2001 Marlboro 500

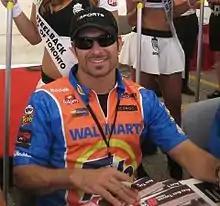
Alex Tagliani "(pictured in 2007)" had the third pole position of his career.

The Marlboro 500 was confirmed as part of CART's 2001 series schedule in August 2000. It was the fifth consecutive year the race was held in the series, and the final race of the season to be held in the United States. The Marlboro 500 was the 21st and final scheduled race for 2001 by CART, and was held on November 4 at California Speedway, in Fontana, California. Prior to the race, Team Penske driver Gil de Ferran had secured the championship at the previous round of the season (the Honda Indy 300) and held a 28-point lead over second-place driver Kenny Bräck. Hélio Castroneves and Michael Andretti were tied on 141 points in third place, and Cristiano da Matta was fifth on 120. Honda had already secured the Manufacturers' Championship beforehand and had a points total of 332. Toyota was second on 288, eight ahead of Ford Cosworth in third.